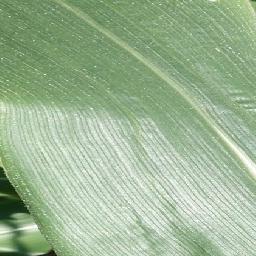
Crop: corn
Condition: (maize)_healthy